Amrapali Museum

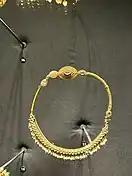
Gold Nath from Uttaranchal, Amrapali Museum

The basement houses a collection that attempts to showcase design inspirations available to the Indian craftsmen. Several designs are displayed in jewellery and other silver objects of the collection. The genesis of terms and categories such as Tribal, Mughal, Rajput, Temple jewellery are illustrated through representative pieces. The museum presents a plethora of designs from the repertoire of Indian craftsmen that have evolved over time. Besides jewellery, the museum has a large collection of sundry silver objects ranging from utilitarian to decorative to luxurious items. Spittoons, rosewater sprinklers, and betel leaf sets are small objects; plates, tea sets, and assortments of boxes in every shape, size and type of craftsmanship are medium-sized objects; personal accessories as small as a toothpick are tiny, while elaborately made silver shoe covers are very heavy; and there is also a chariot covered with silver. All the objects seem to have been selected on the basis of their fine artistry irrespective of the size.